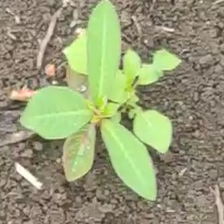
Weed species: Moti_dudhi(Euphorbia_geneculata_L)